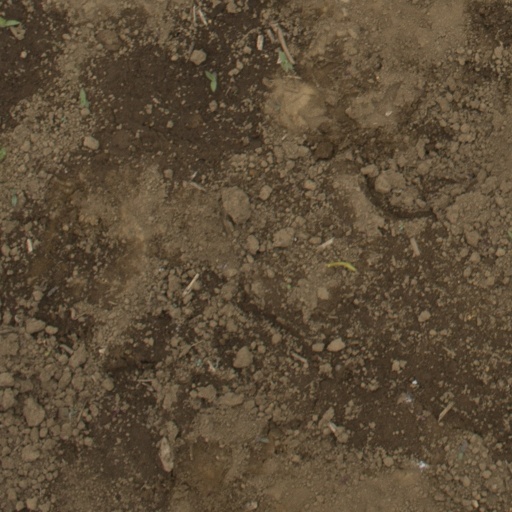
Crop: Jerusalem artichoke